Northeastern Iberian script

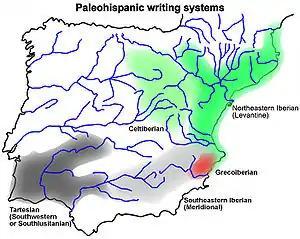
Northeastern Iberian script in the context of Paleohispanic scripts

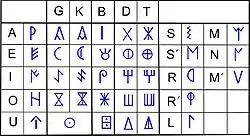
A northeastern dual Iberian signary (Based on Ferrer i Jané 2005)

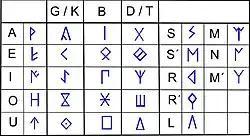
A northeastern non-dual Iberian signary.

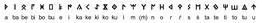
Northern Palaeohispanic Script

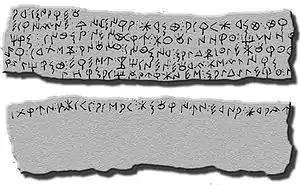
Lead plaque from Ullastret using the northeastern dual signary.

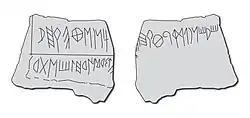
Lead plaque from Penya del Moro mountain (Sant Just Desvern) using the northeastern dual signary

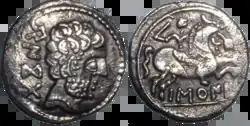
Iberian Coin, probably from Navarra with the legend benkota/baskunes using the northeastern non-dual signary

The northeastern Iberian script, also known as Levantine Iberian or simply Iberian, was the primary means of written expression for the Iberian language. It has also been used to write Proto-Basque, as evidenced by the Hand of Irulegi. The Iberian language is also represented by the southeastern Iberian script and the Greco-Iberian alphabet. In understanding the relationship between the northeastern and southeastern Iberian scripts, some note that they are two distinct scripts with different values assigned to the same signs. However, they share a common origin, and the most widely accepted hypothesis is that the northeastern Iberian script was derived from the southeastern Iberian script. Some researchers have concluded that it is linked solely to the Phoenician alphabet, while others believe that the Greek alphabet also played a role.